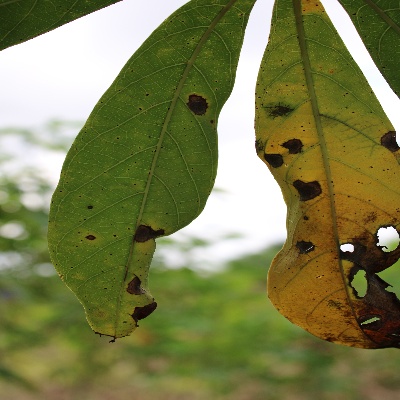
Crop: Cassava
Condition: brown spot